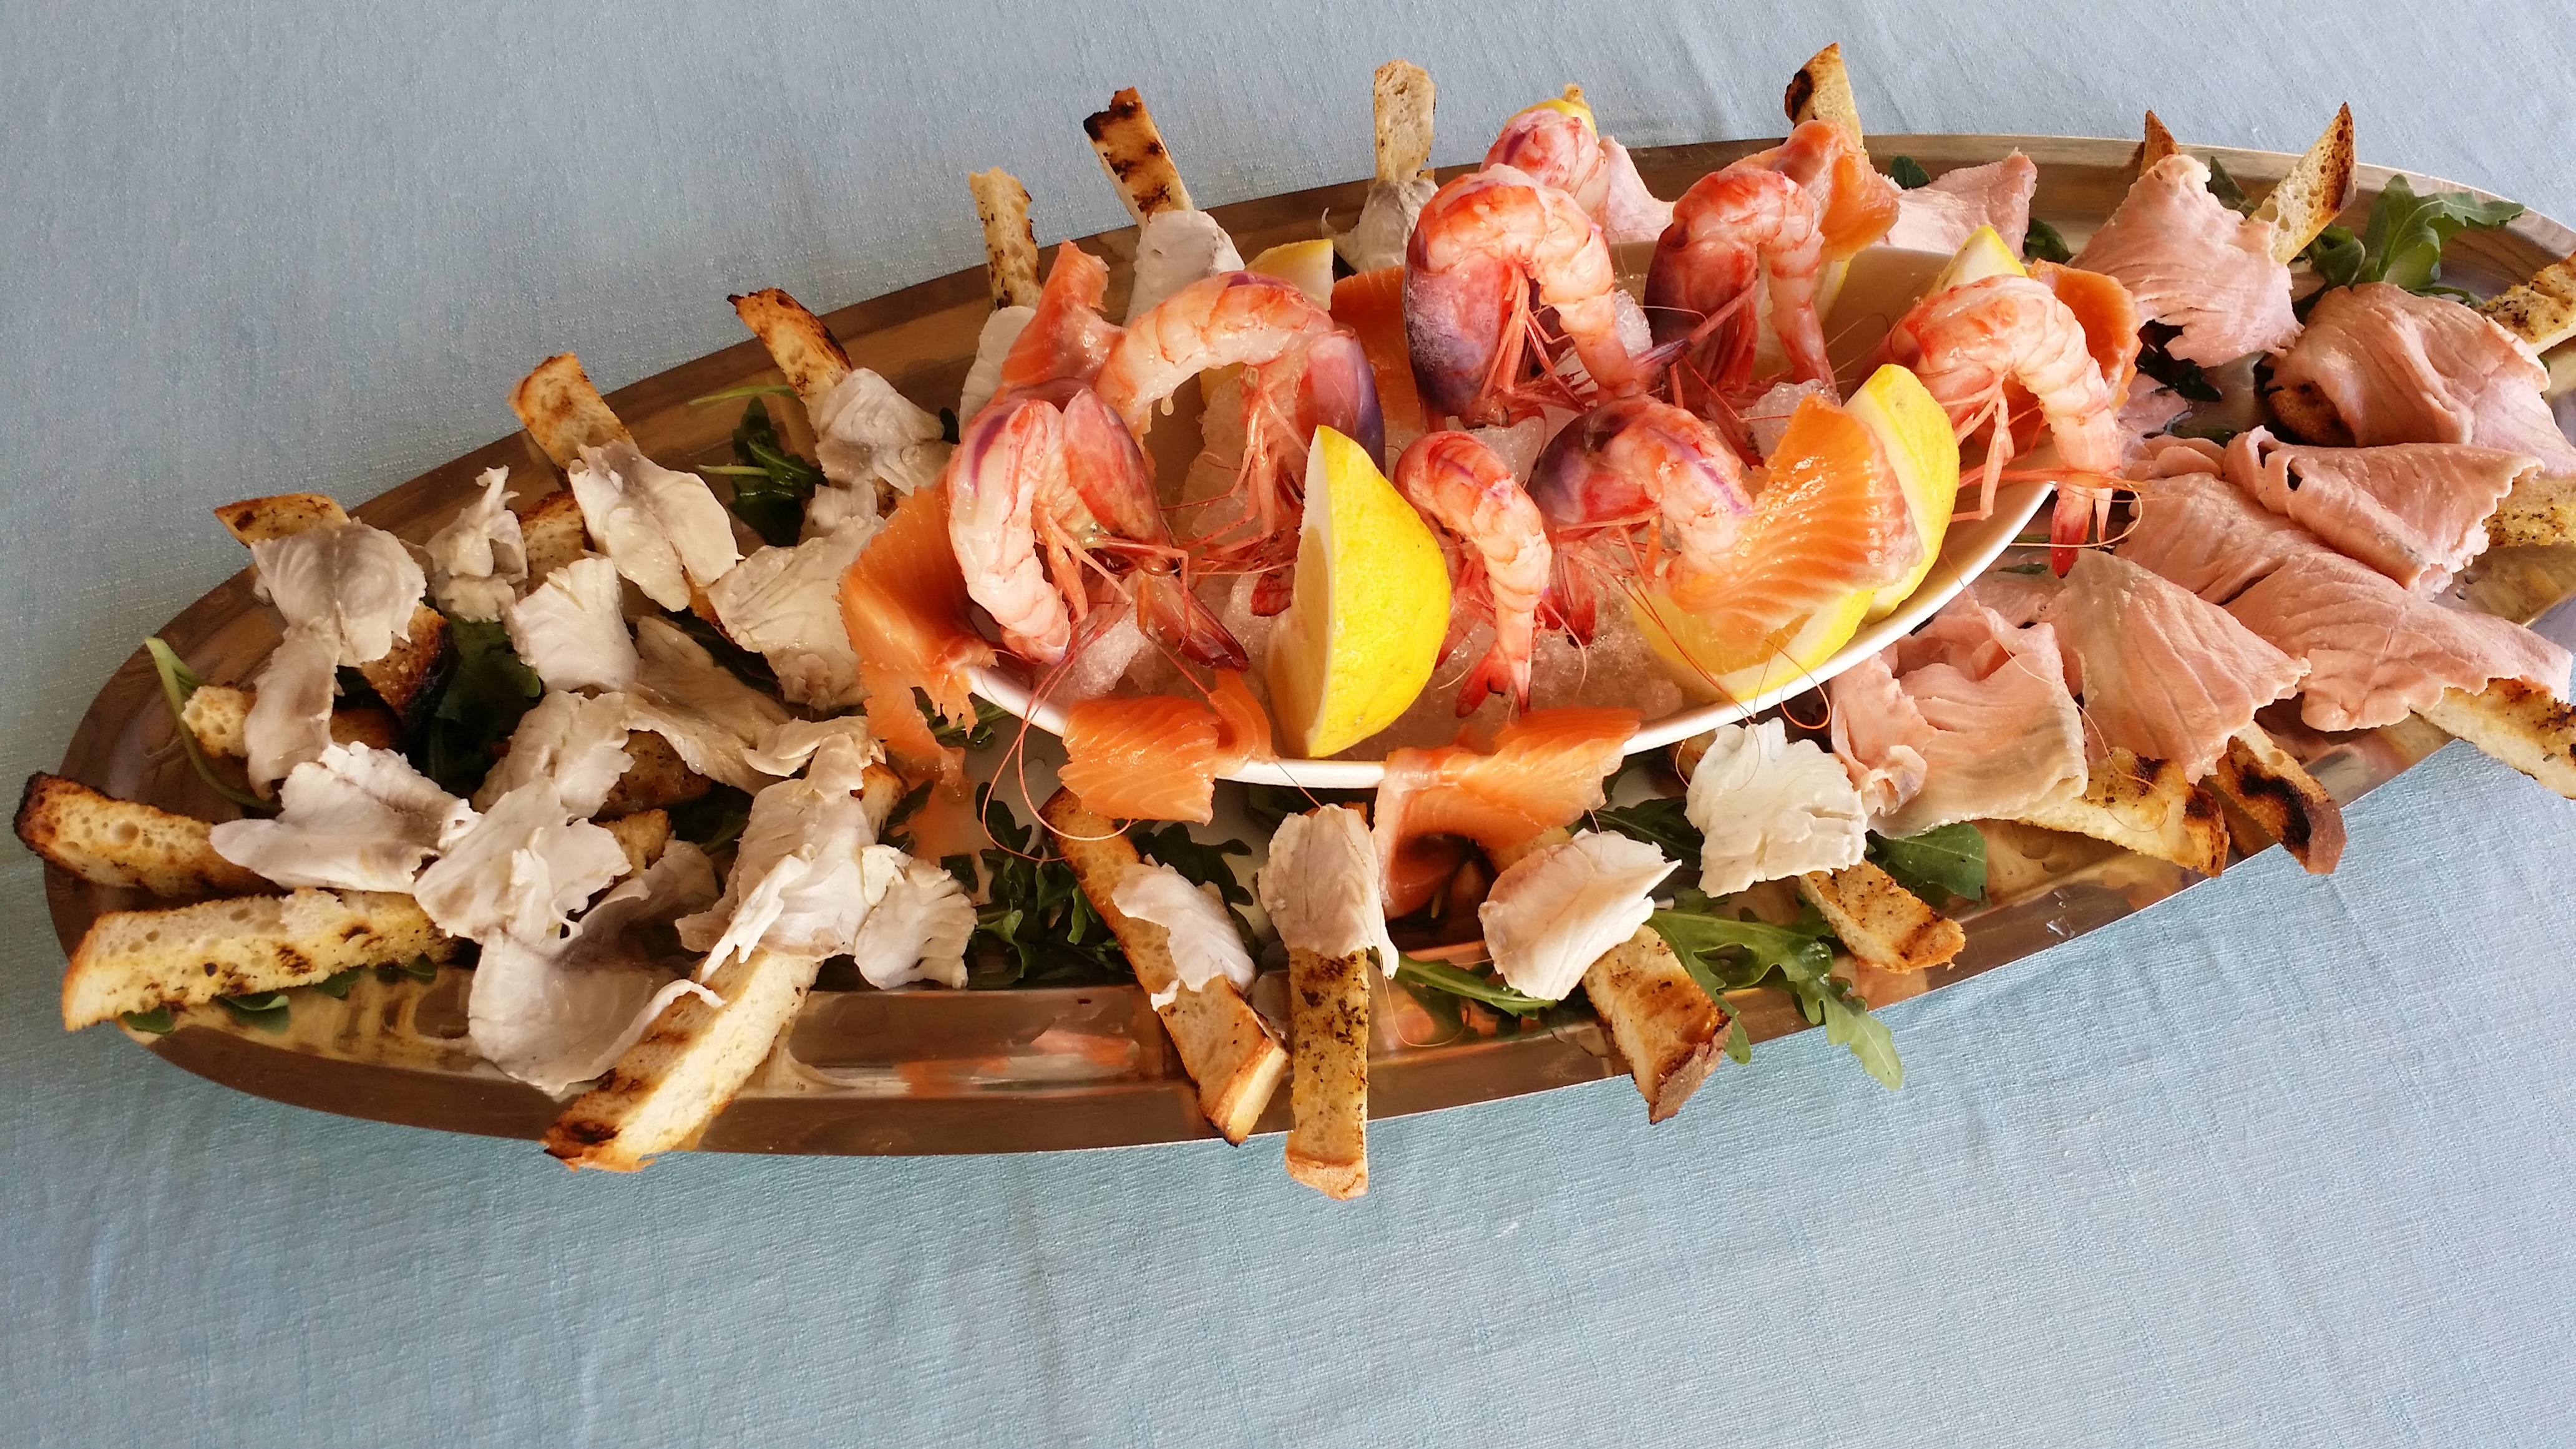
dish, meal, food, kitchen, fish, meat, cuisine, dishes, haute cuisine